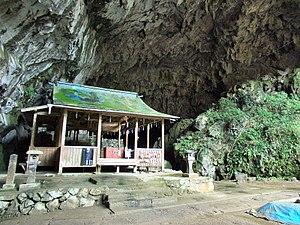
Japon: sanctuaire Kumanoza dans le village de Kuma (préfecture de Kumamoto).日本語: 熊本県球磨村 熊野座神社 神瀬の石灰洞窟。
Le village de Kuma est un village du district de Kuma, dans la préfecture de Kumamoto, sur l'île de Kyūshū, au Japon.